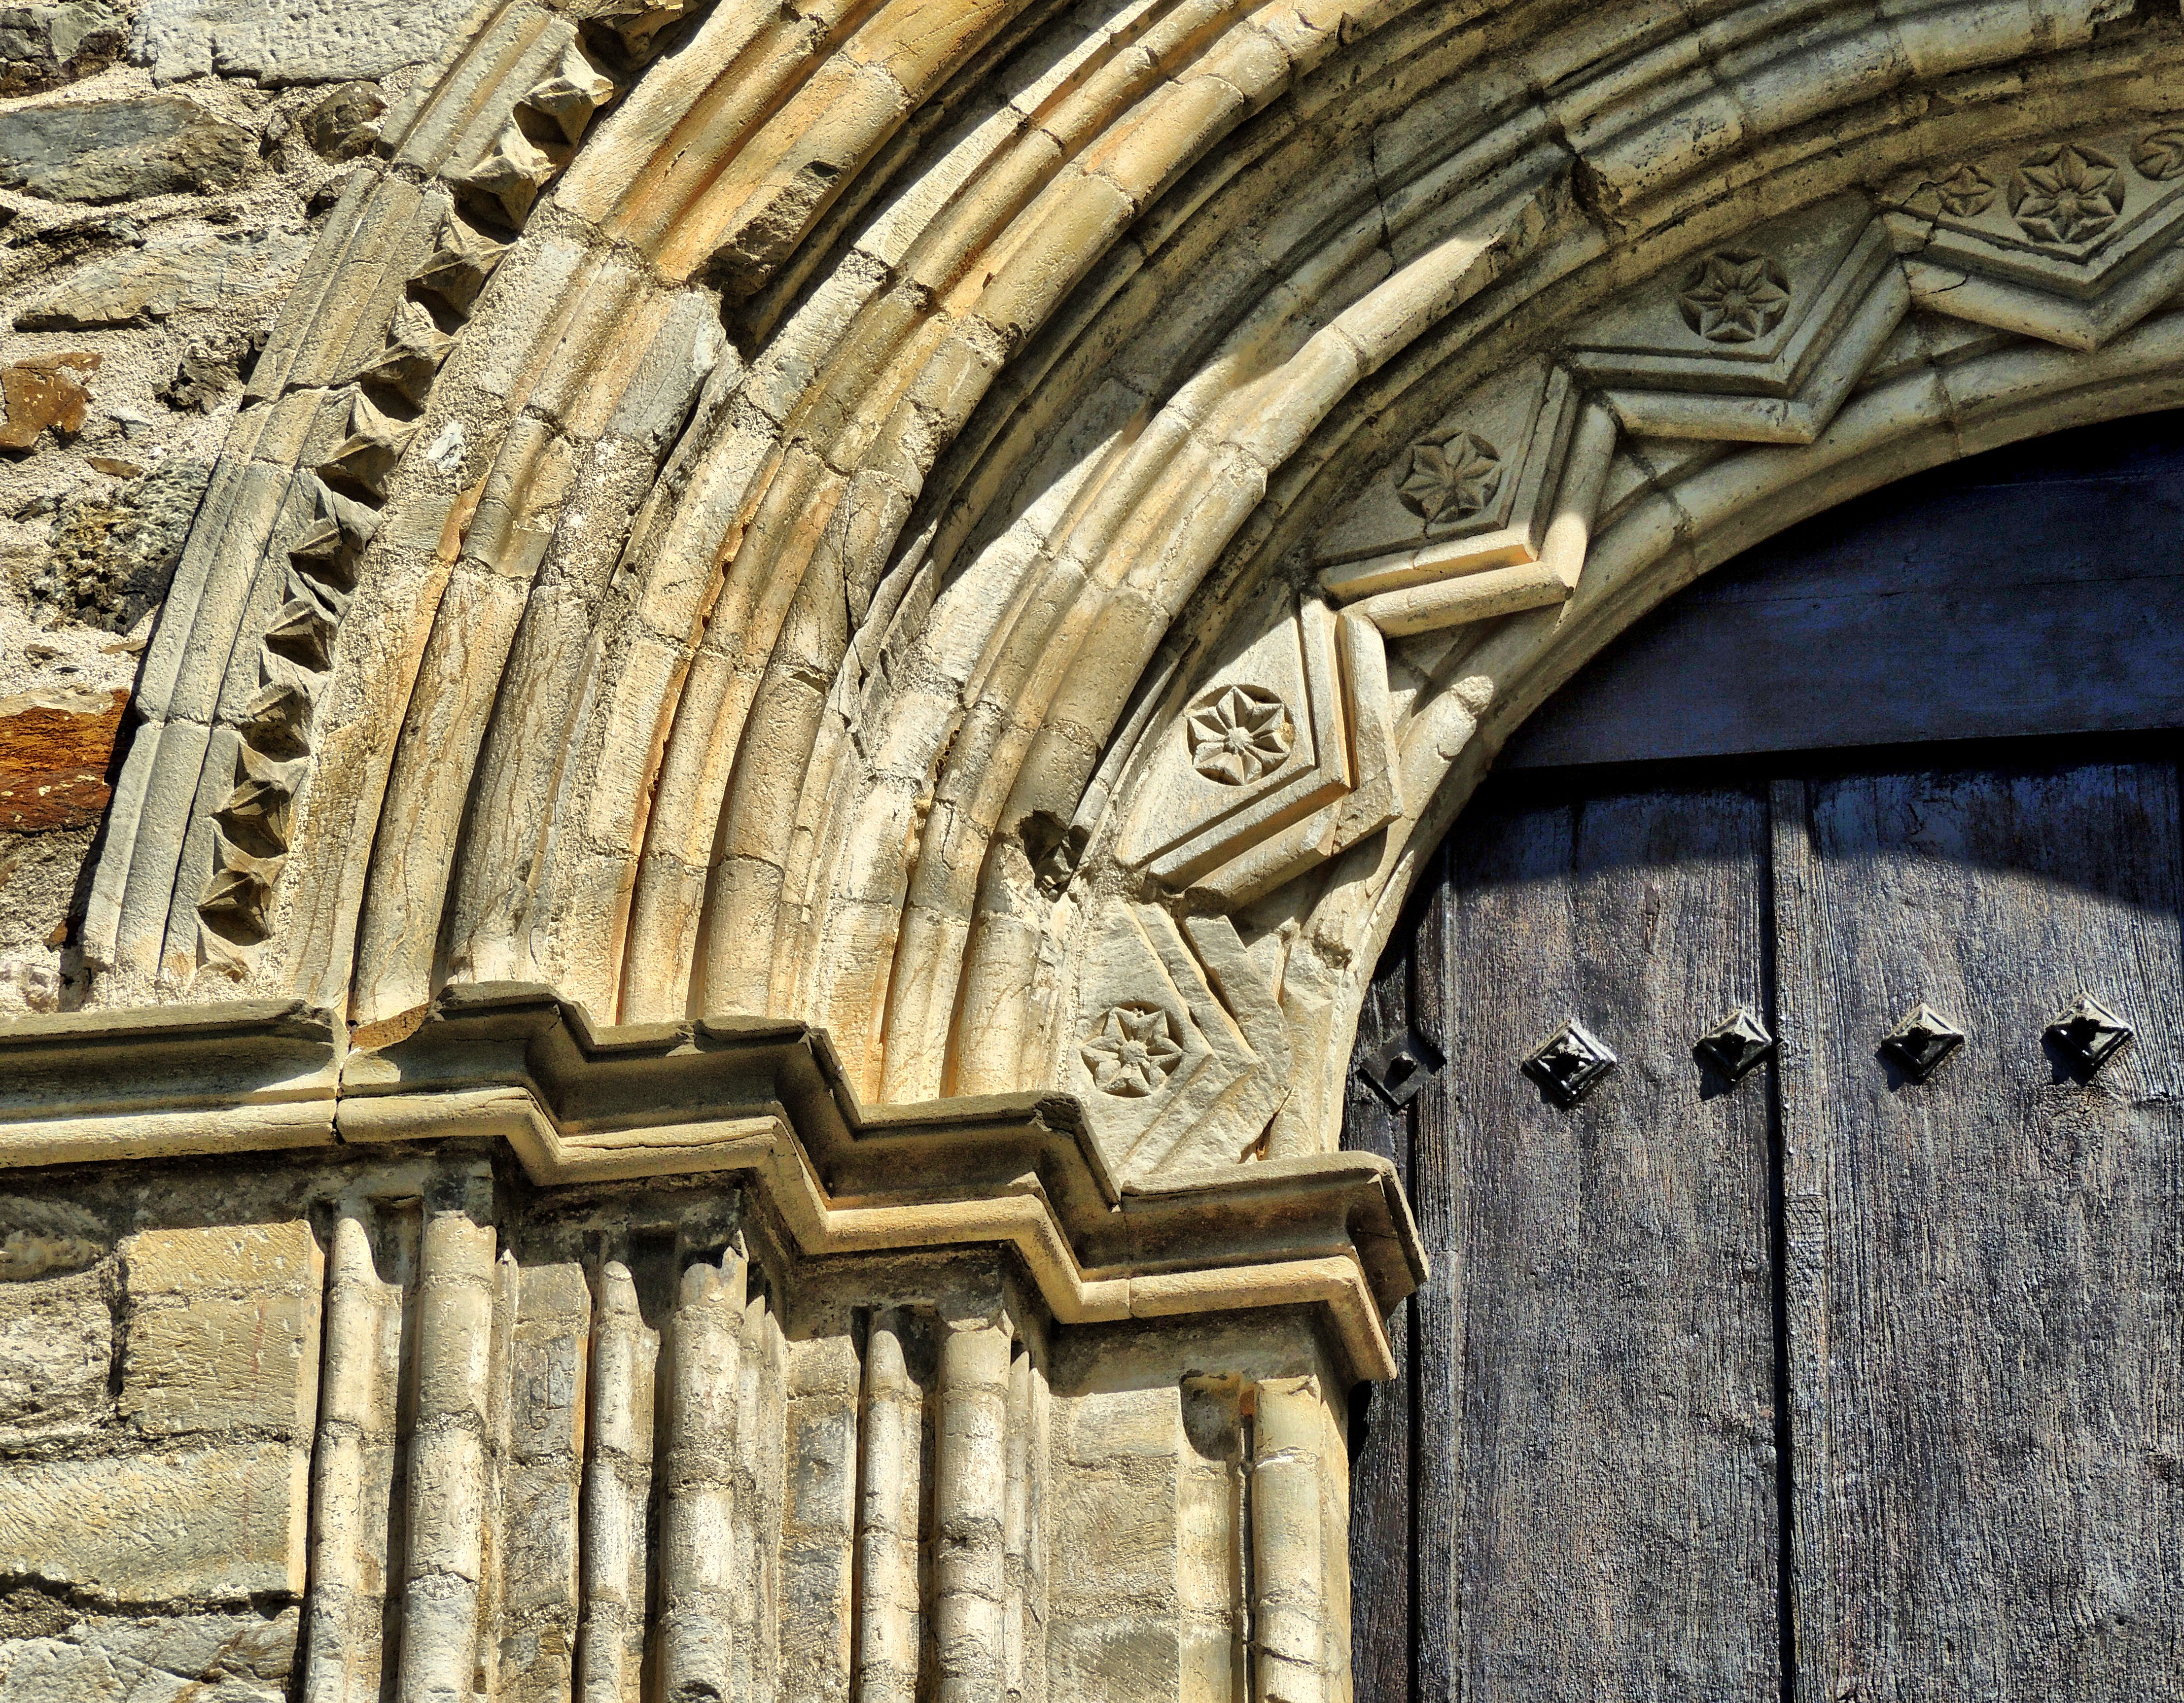
architecture, structure, wood, building, stone, europe, arch, column, facade, church, cathedral, place of worship, cool image, spain, temple, monastery, symmetry, europa, piedra, leon, pueblos, espanha, pedra, i, espana, castillaleon, bierzo, spagne, villafrancadelbierzo, pobos, ancient history